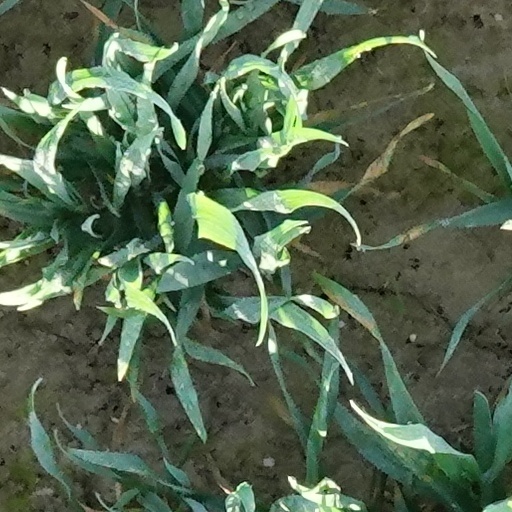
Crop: wheat